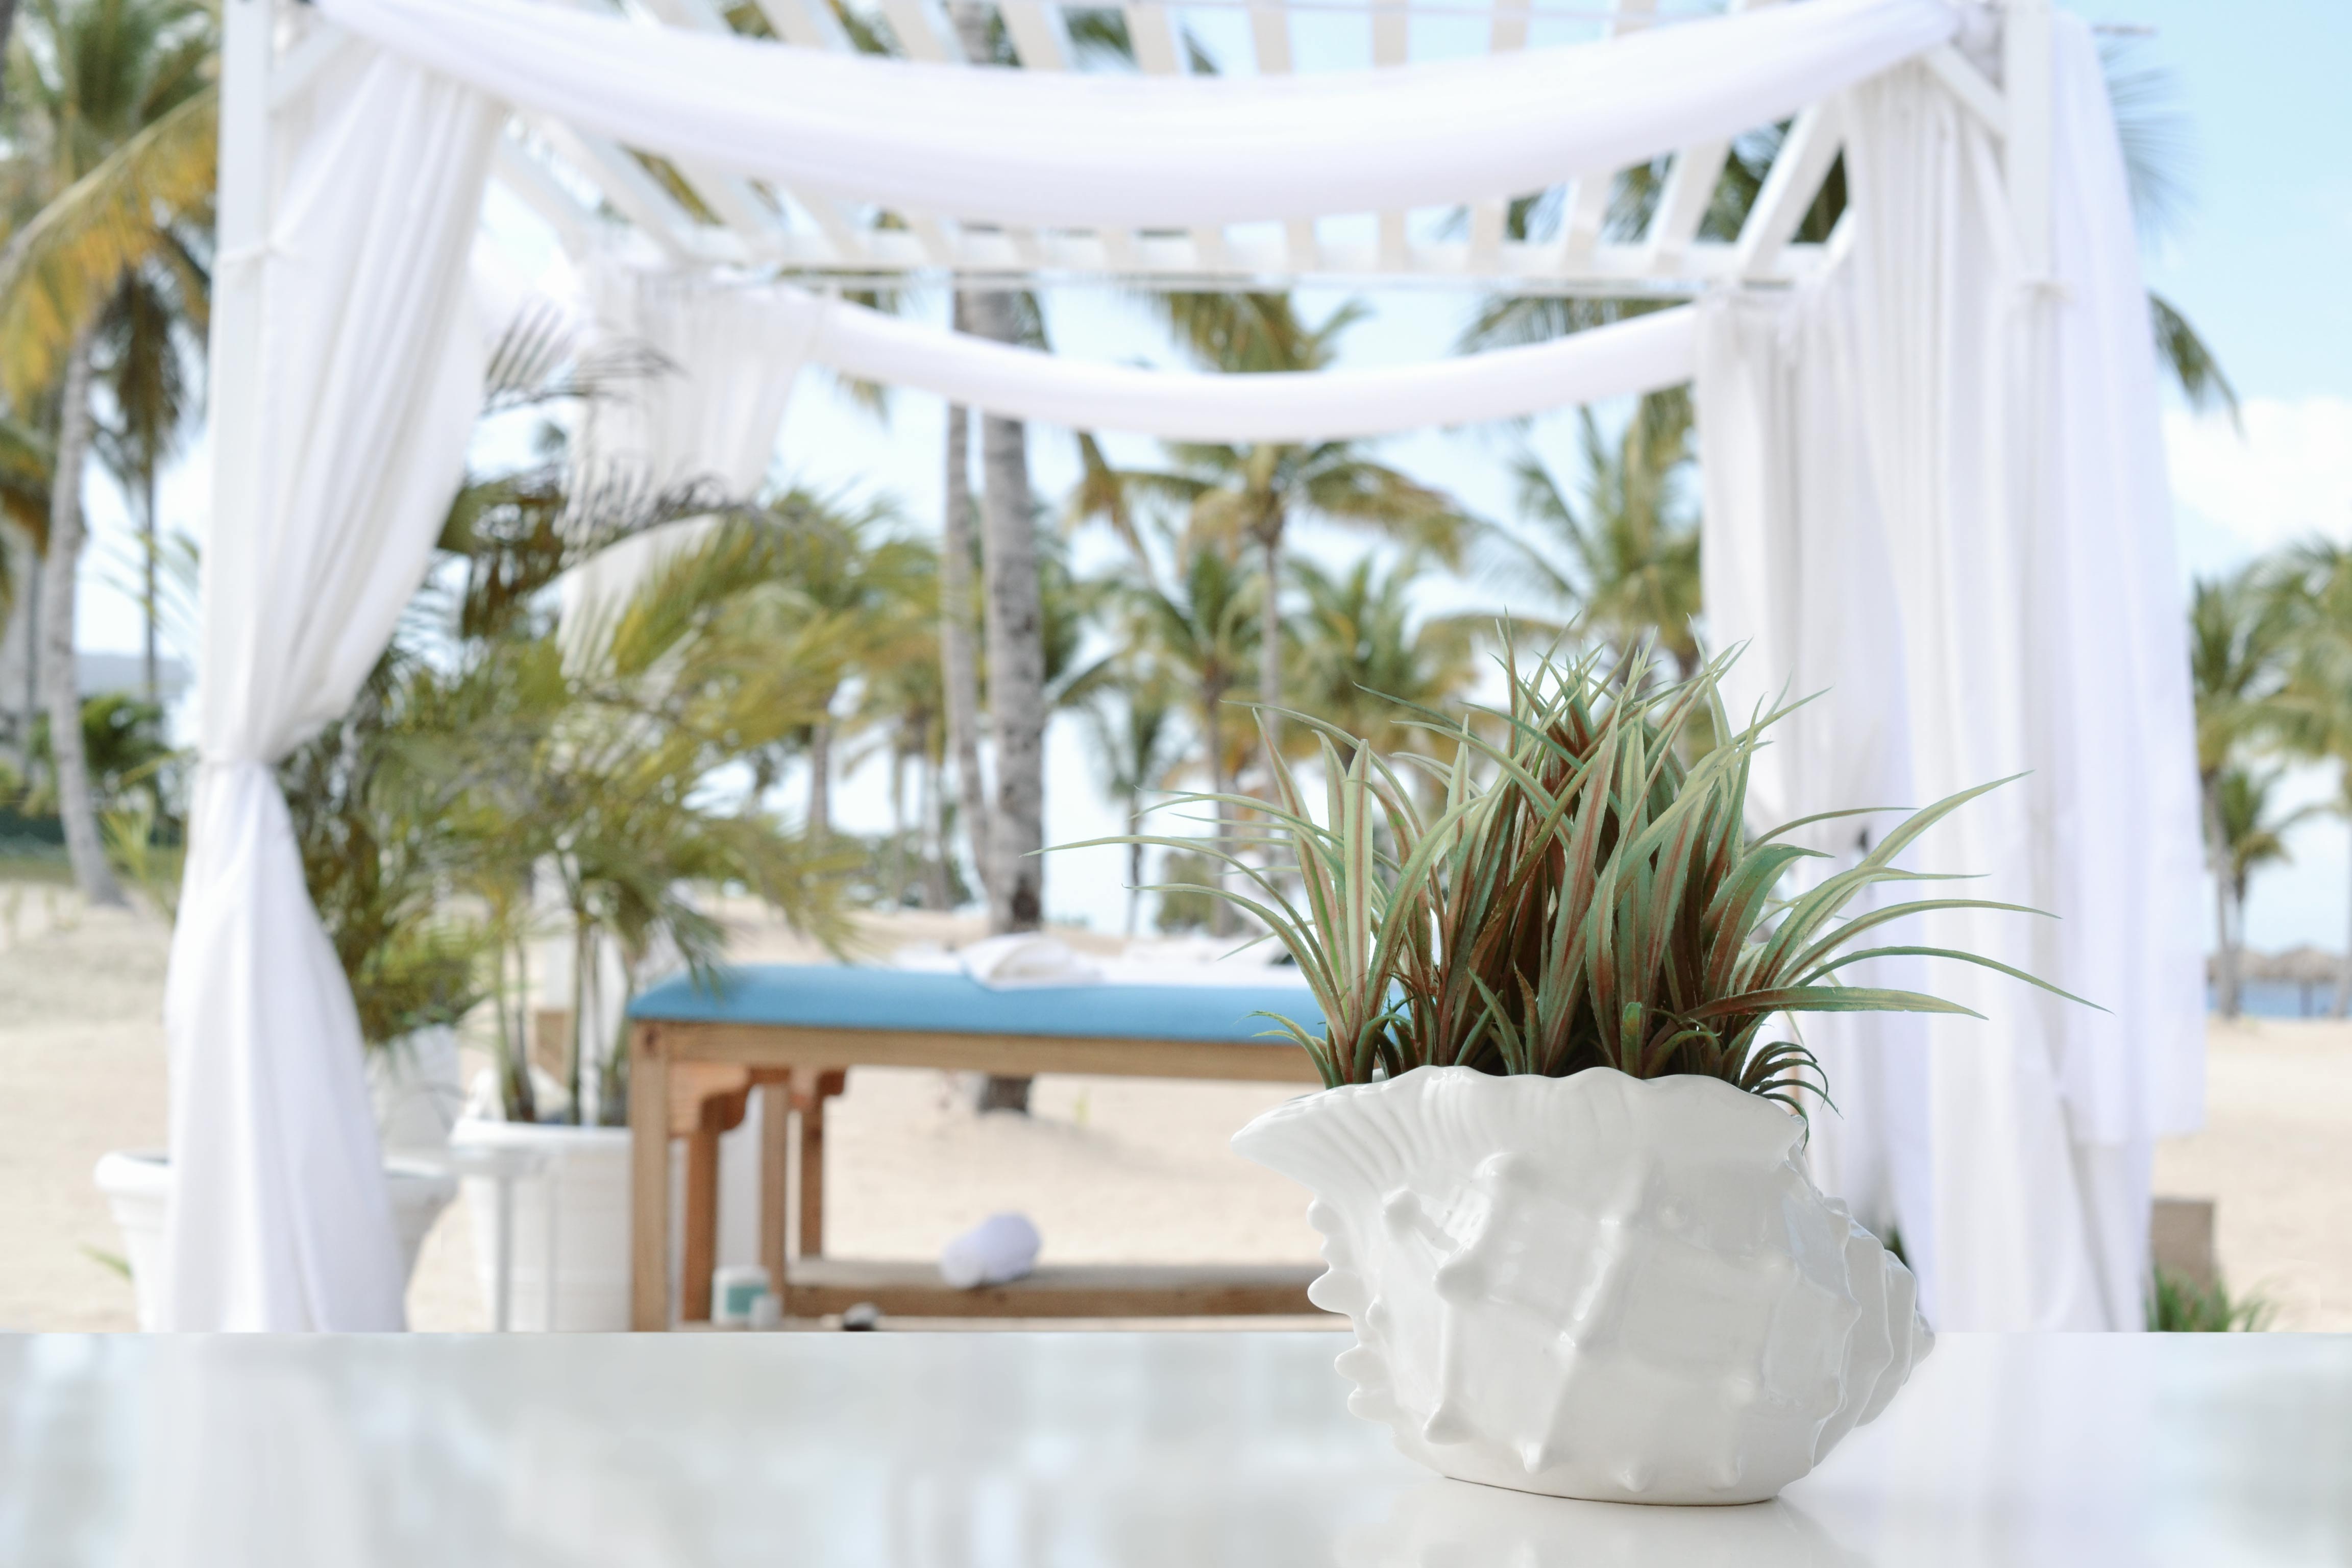
table, beach, meal, relax, backyard, care, furniture, wedding, interior design, ceremony, relaxation, luxury, resort, massage, floristry, treatment, wellness, massage therapy, centrepiece, body therapy, karebean